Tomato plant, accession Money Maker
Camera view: horizontal (90 deg, fisheye); turntable rotation: 150 degrees
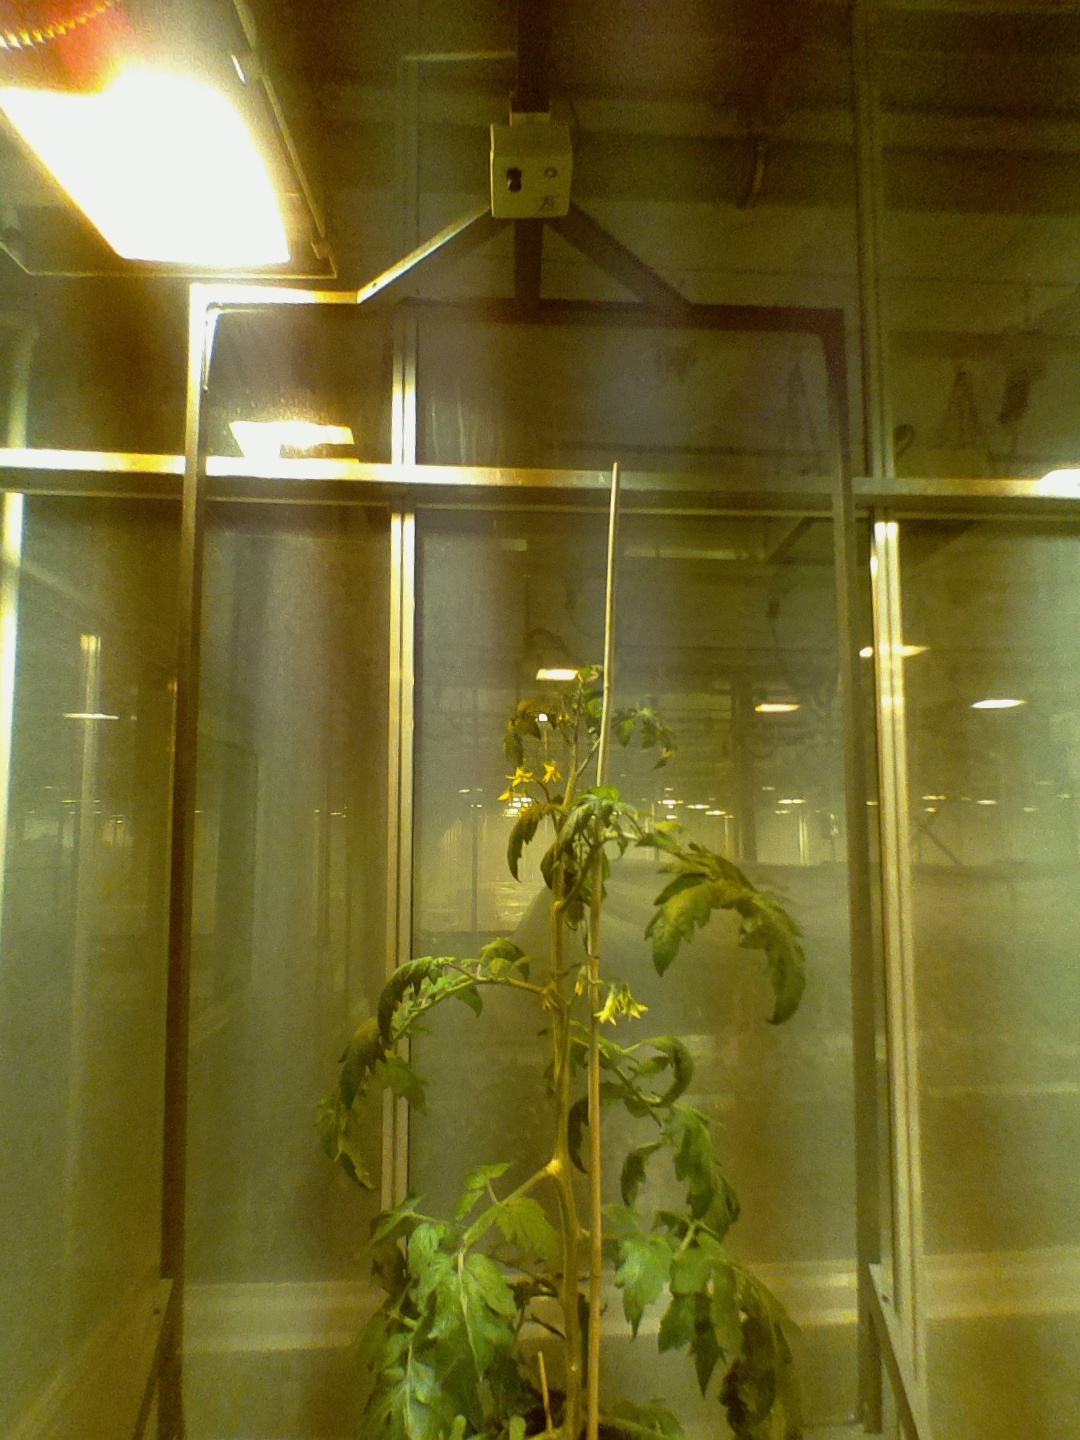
BBCH growth stage 69: End of flowering, 90%-100% of flowers open, more petals falling